Salman Khan

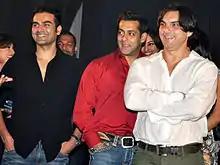
Salman Khan (between) with brothers Arbaaz Khan (left) and Sohail Khan (right)

Salman Khan is the eldest son of screenwriter Salim Khan and his first wife Sushila Charak, who adopted the name Salma. Born to a Muslim father and Hindu mother on 27 December 1965, Salman Khan was brought up in both faiths. In 1981, when Salim married the actress Helen, the children's relationship with their father grew hostile and only recovered years later.